List of Foo Fighters concert tours

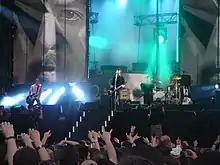
Foo Fighters performing at Hyde Park, London, in 2006.

Foo Fighters is an American alternative rock band, founded in 1994 by musician Dave Grohl. After recording by himself what would become the album Foo Fighters, Grohl decided to recruit a full band with him as singer and guitarist. The original line-up included bassist Nate Mendel, drummer William Goldsmith, and Pat Smear.